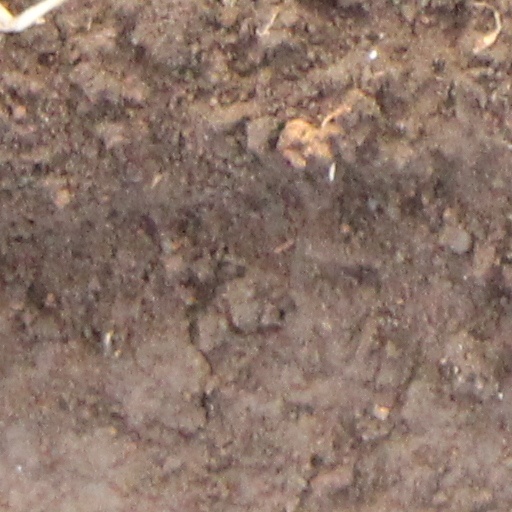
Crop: wheat